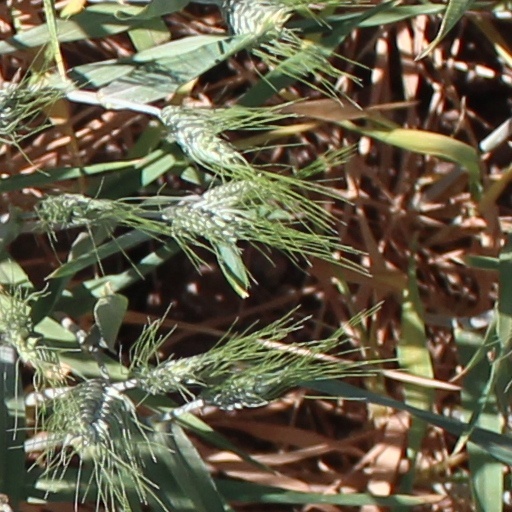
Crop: wheat